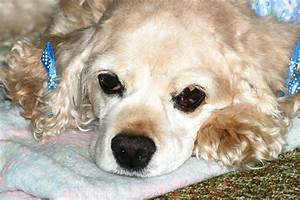
Label: dog